Francesco Ferramosca

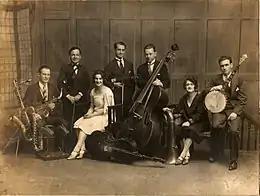
Orchestra Ferramosca at The Waldorf Cafe, Cape Town, 1925

During his concerts, he met Doris Gwendoline Helliwell, an accomplished concert pianist, who thereafter accompanied him on various occasions. Francesco married Doris (m. January 11, 1916) and they had two boys, Joseph Frederick Lorenzo ("Genzie") Ferramosca (b. May 17, 1916, d. January 3, 2007), and Frank Eugene ("Chickles") Ferramosca (surname changed to Mitchell) (b. January 21, 1921, d. March 14, 2003).